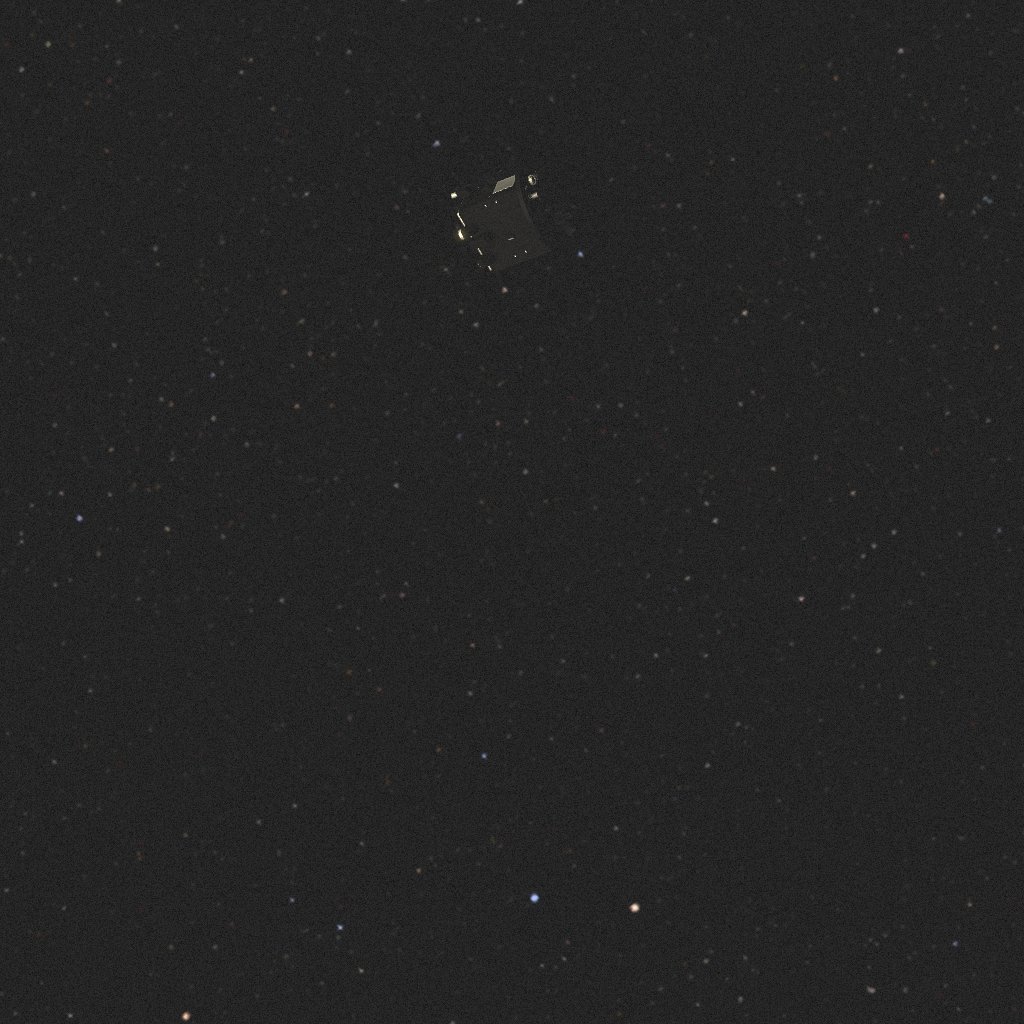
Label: proba_3_ocs